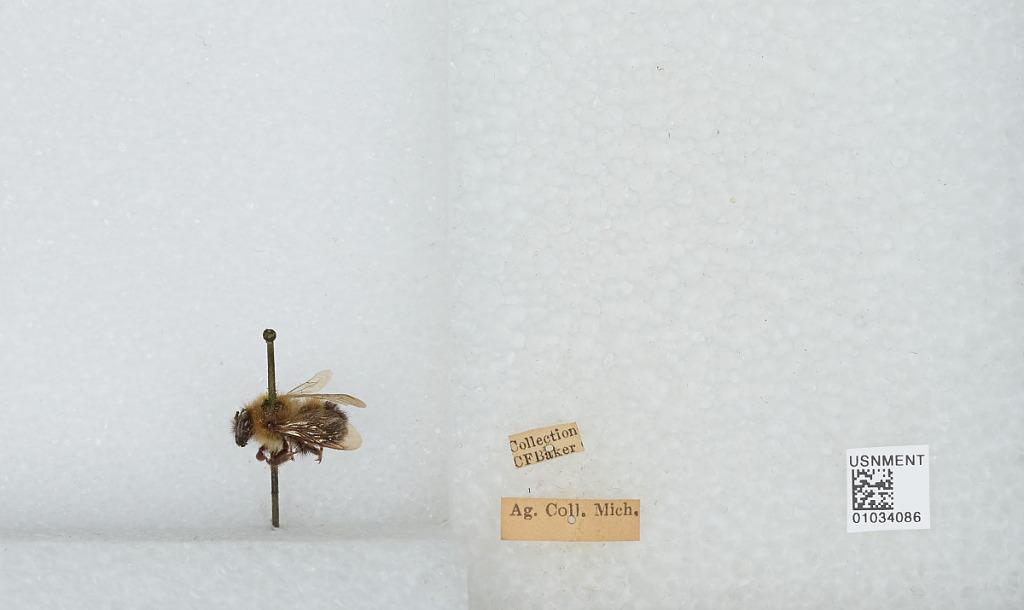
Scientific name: Bombus sp.
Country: United States
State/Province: Michigan
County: Ingham
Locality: Michigan State University
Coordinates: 42.7325, -84.481